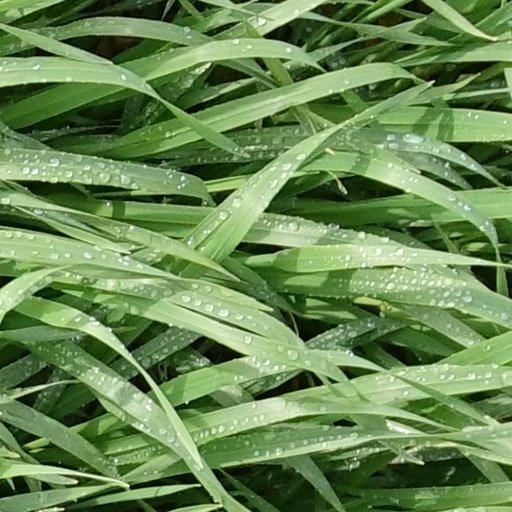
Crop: wheat